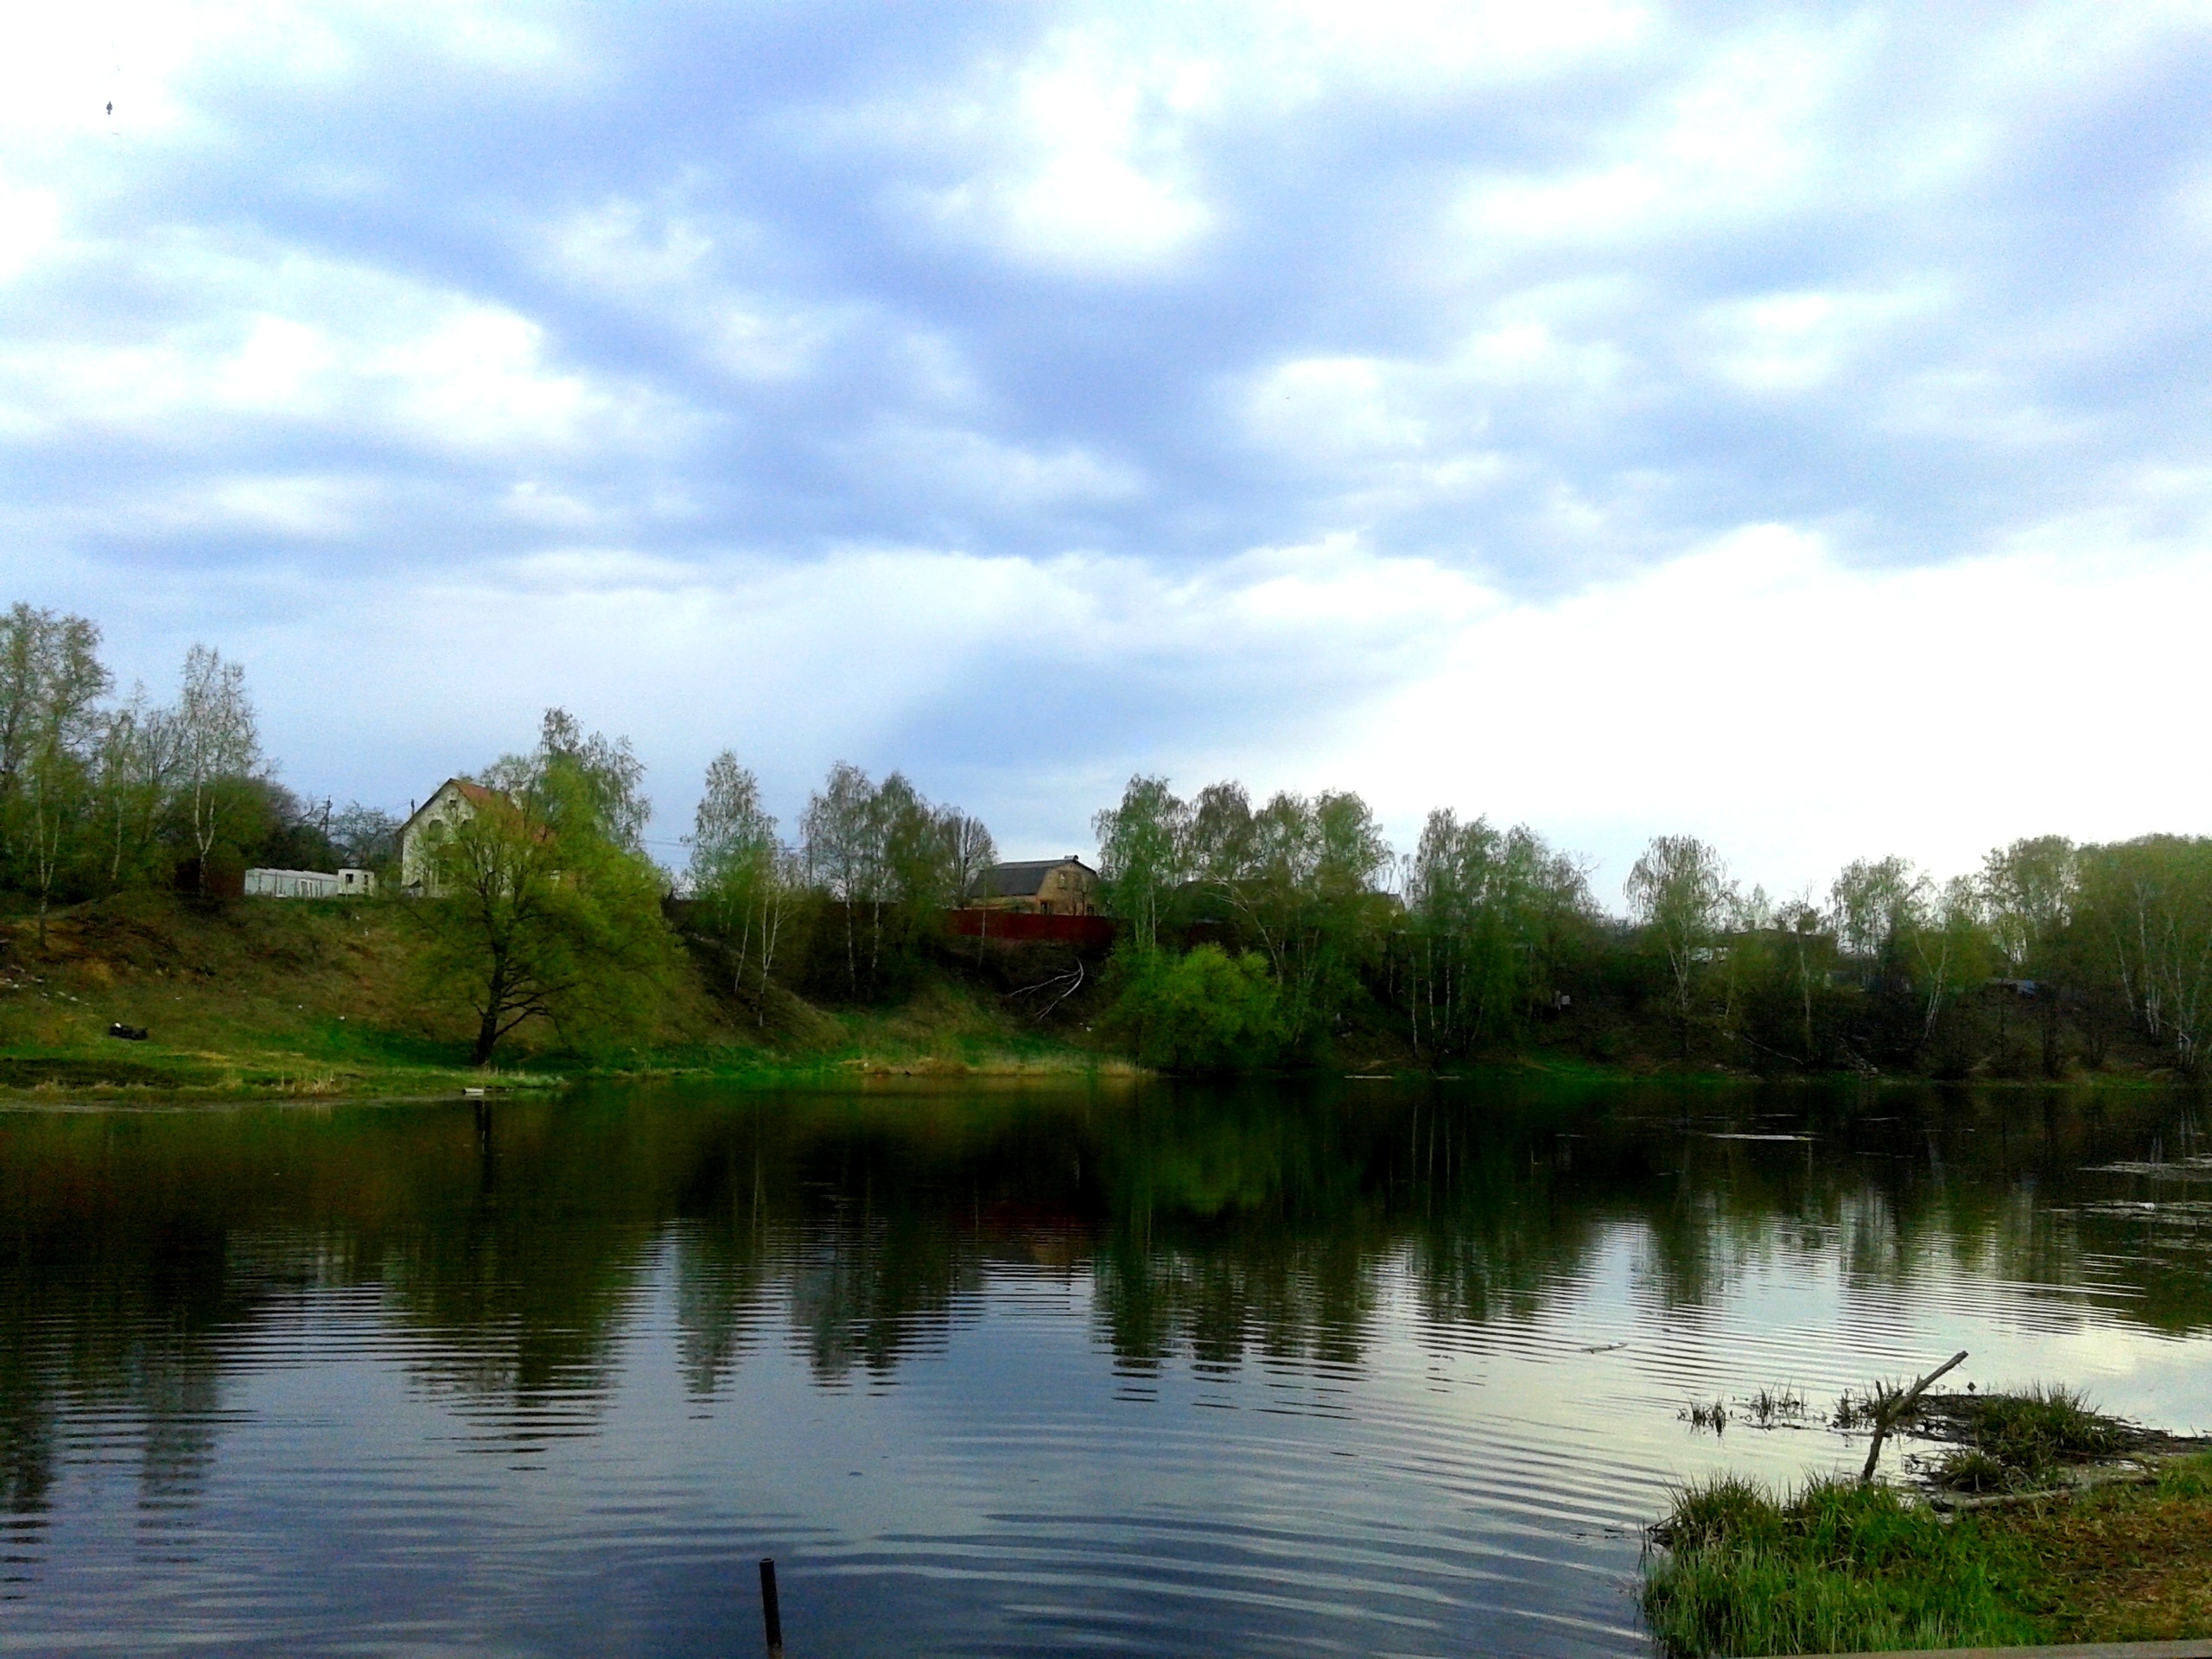
tree, marsh, swamp, lake, river, pond, reflection, reservoir, waterway, body of water, wetland, floodplain, habitat, loch, ecosystem, fish pond, natural environment, bayou